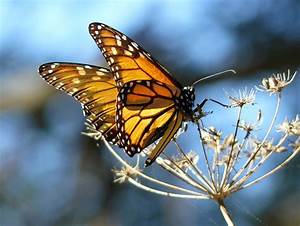
Label: butterfly